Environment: lab
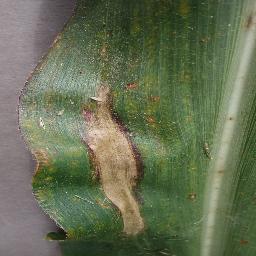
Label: northern_corn_leaf_blight